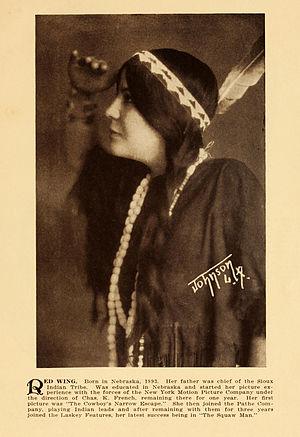
Red Wing est une actrice américaine, née le 13 février 1873 dans une réserve Winnebago du Nebraska, et morte le 13 mars 1974 à New York, à l'âge de 101 ans.